Herman Brenner White

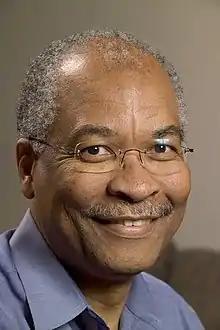
White in Fermilab in 2005

Herman Brenner White (born 28 September 1948) is an American physicist who works at Fermilab. He won the 2010 American Physical Society Edward A Bouchet Award.